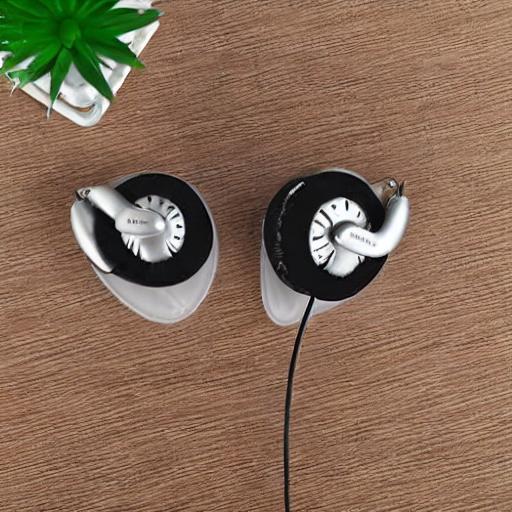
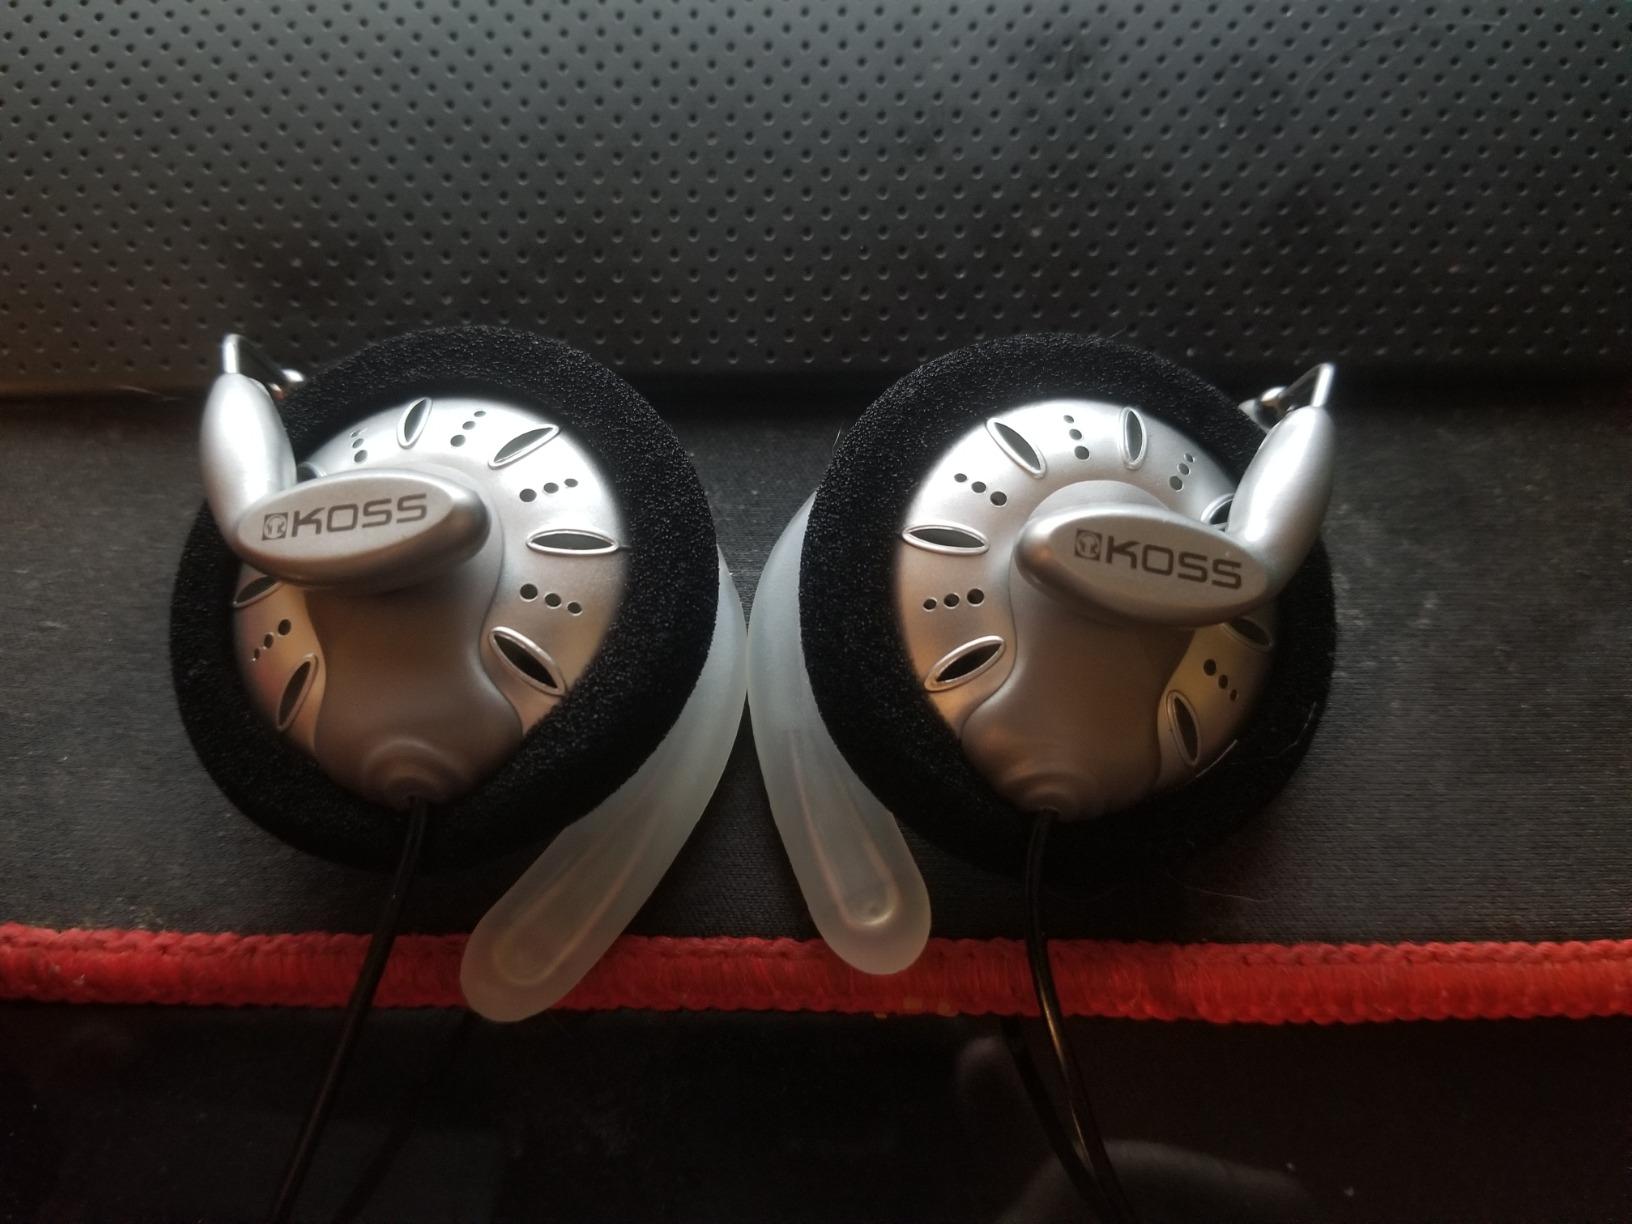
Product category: headphones
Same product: no